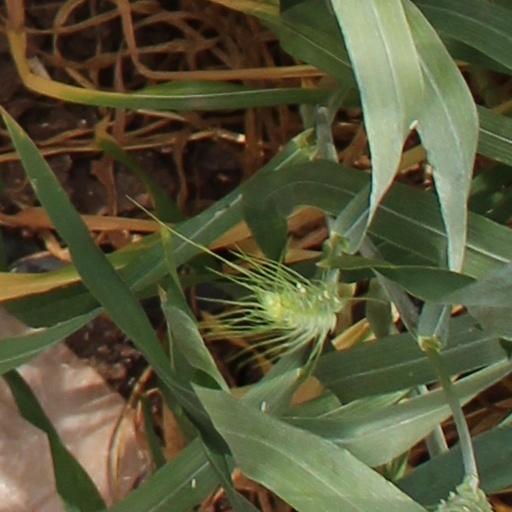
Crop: wheat